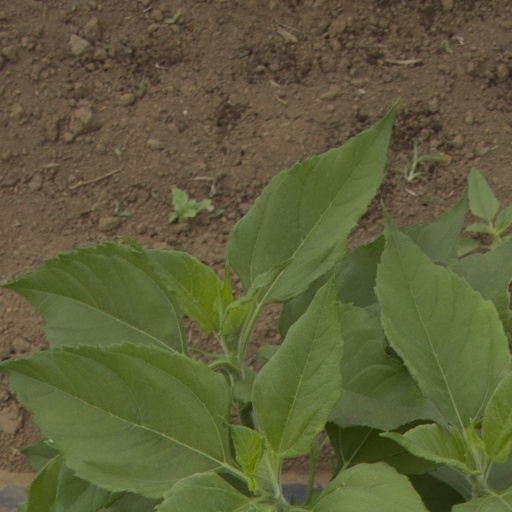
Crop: Jerusalem artichoke